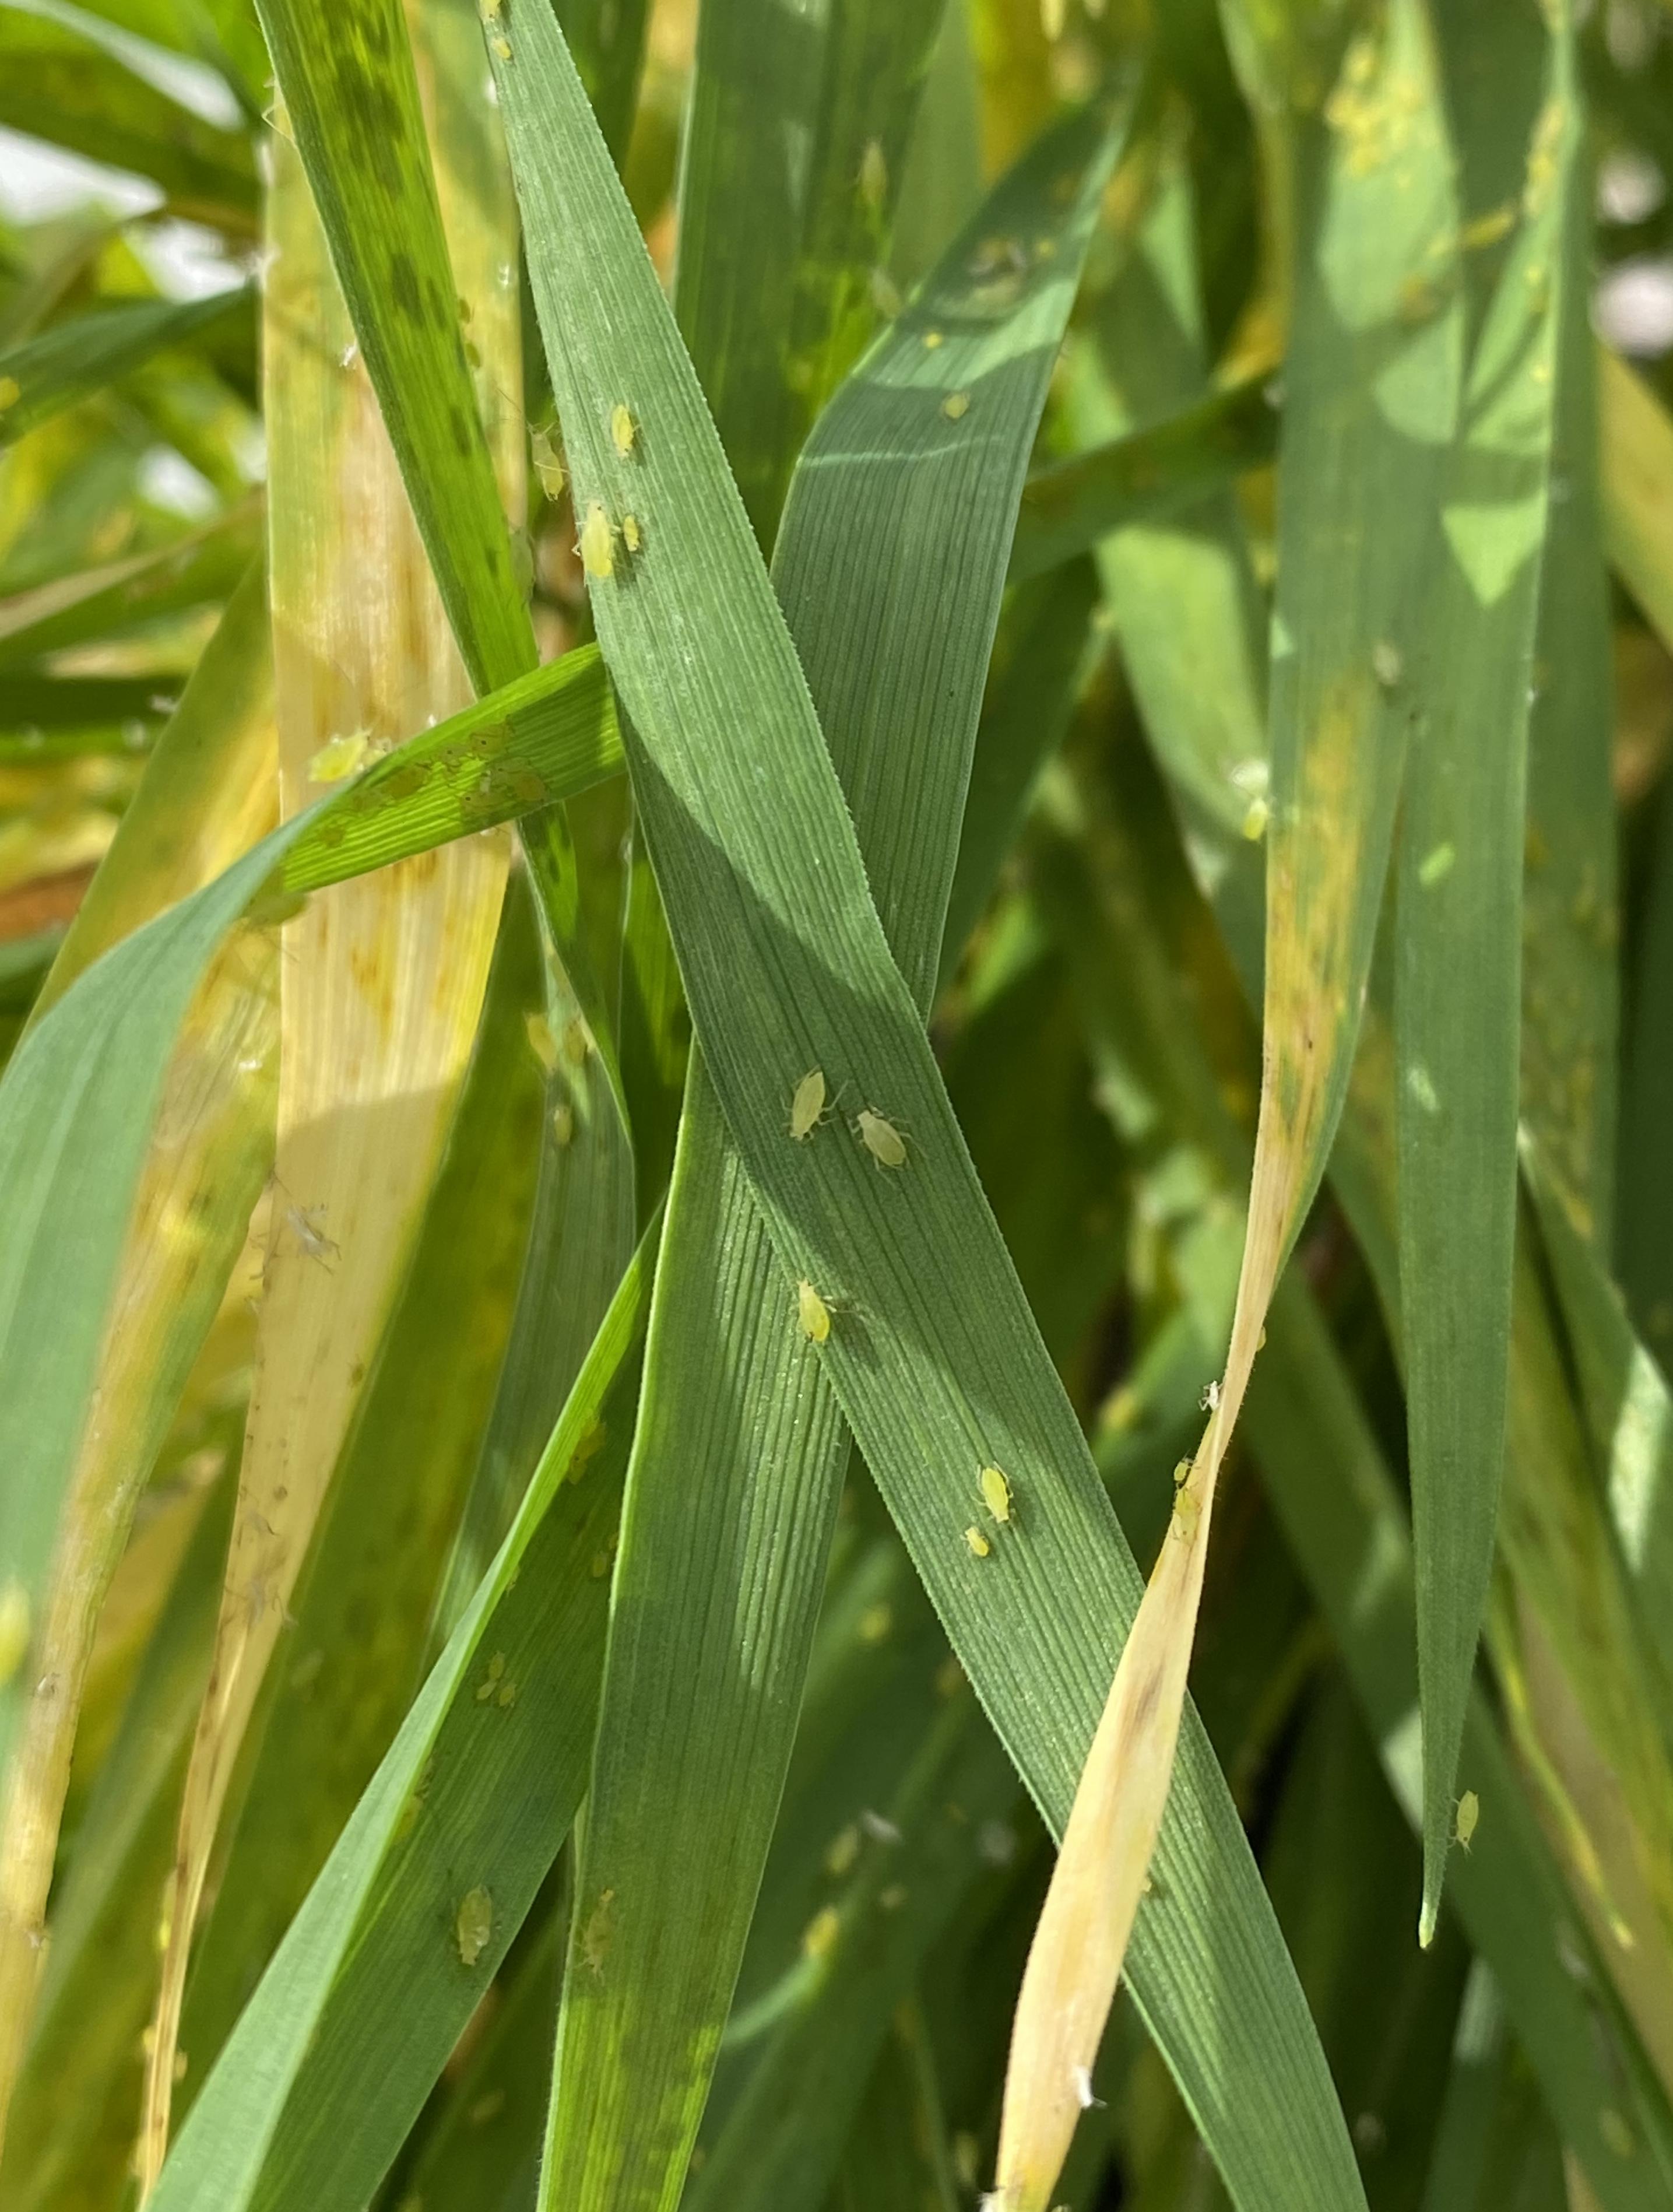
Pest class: cereal_grass_aphid